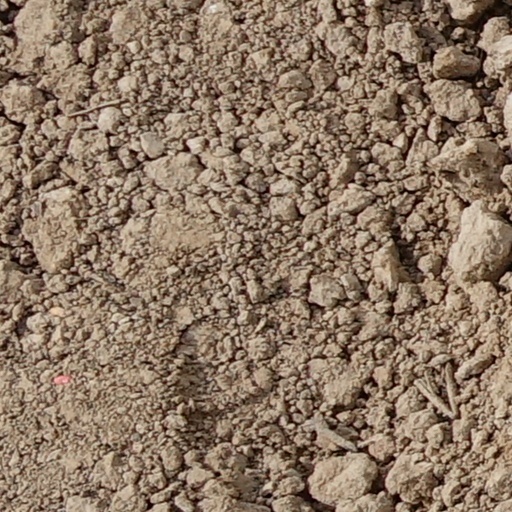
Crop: wheat